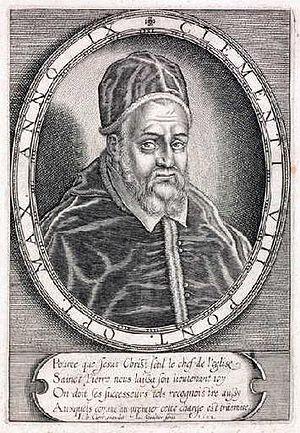
Clément VIII